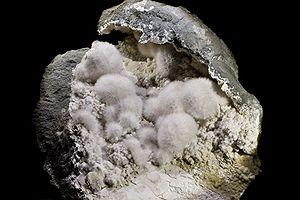
Okénite Localité
Laura, sous-titré Voyage dans le cristal, est un court roman de George Sand paru en 1864. Conte fantastique et romantique empruntant aussi au récit de voyage, il reflète l'intérêt de l'auteure pour la minéralogie et les sciences naturelles en général. Le personnage principal, Alexis, un étudiant allemand en minéralogie, tombe amoureux de sa cousine Laura qui ne le prend pas au sérieux et favorise son ami Walter. Alexis est peu à peu assailli de visions dans lesquelles Laura l'aime et lui fait entrevoir un pays magnifique composé de cristaux géants colorés. Alexis ne parvient pas à réconcilier ses visions et la réalité jusqu'à ce que, peu avant les noces de Laura et de Walter, le père de Laura, Nasias, surgisse mystérieusement dans sa vie et l'hypnotise à l'aide d'un diamant pour l'entraîner dans une expédition démente jusqu'au pôle Nord, en quête du pays du cristal dont il a lui aussi eu des visions.
L’okénite est une espèce minérale du groupe des silicates sous-groupe des phyllosilicates, composé de silicate de calcium hydraté de formule, Ca₃[Si₆O₁₅] •6. Les cristaux peuvent atteindre jusqu'à 4 cm.
Une géode est une cavité rocheuse tapissée de cristaux et d'autres matières minérales. Ce n'est pas vraiment un minéral mais une composition de formations magmatiques, cristallines et/ou sédimentaires. Largement répandues à travers toute la planète, les géodes sont la source principale des minéraux des collections minéralogiques car c'est un milieu optimal pour diverses formations minérales.